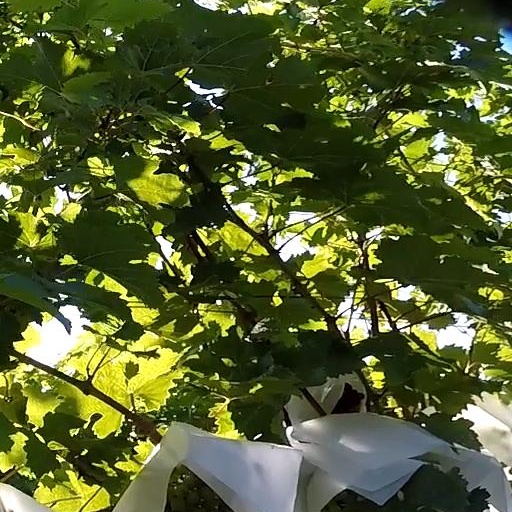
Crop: grape